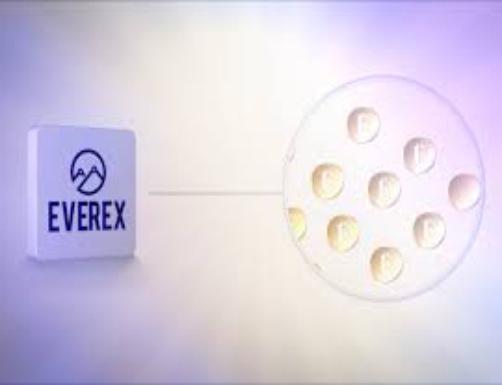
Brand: Everex
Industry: Electronic